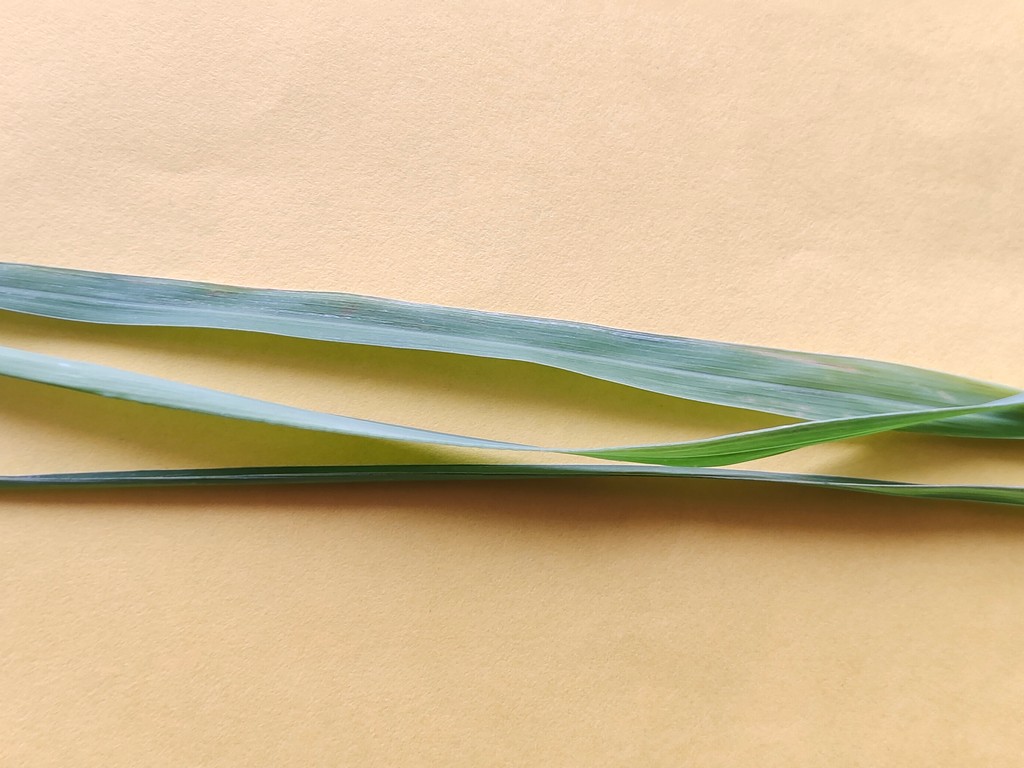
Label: Healthy